Estefanía Domínguez Calvo

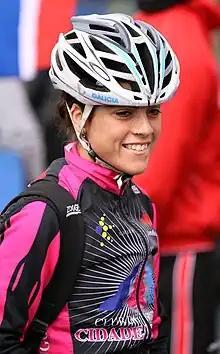
Estefania Dominguez at the European Cup in Antalya, 2011.

Estefanía (Fani) Domínguez Calvo (born 8 February 1984 in Badajoz) is a Spanish professional triathlete, 2009 Galician Duathlon Champion, and 2010 Galician Aquathlon Champion. She represents the "Club Triatlon Cidade de Lugo Fluvial."